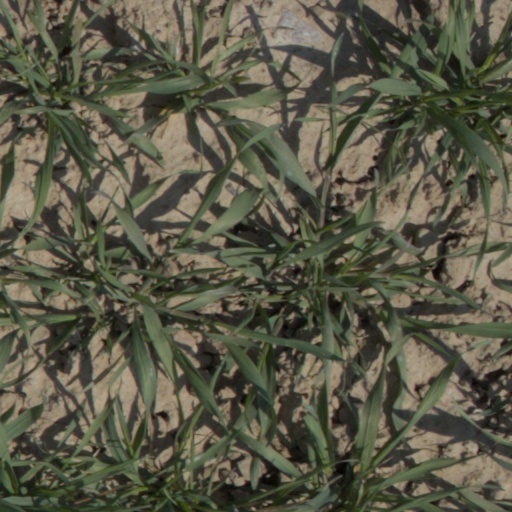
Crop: wheat